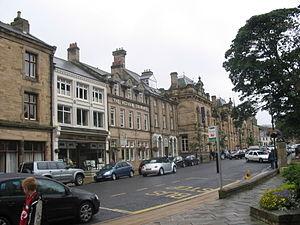
Hexham est une ville située dans le Northumberland en Angleterre sur les bords de la Tyne. Jumelée avec Saint-Lunaire en Ille-et-Vilaine en Bretagne, depuis 1992 avec Noyon dans l'Oise en Picardie ainsi qu'avec Metzingen en Allemagne, ce jumelage triangulaire est un des rares existants en Europe.